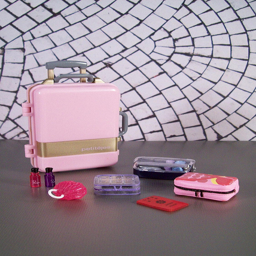
A pink piece of luggage sitting on top of a table.
a table with cosmetic cases sitting on it
Pink suitcase with small bags of makeup and toiletries.
A table that has a pink hardcase carrier on it, along with several smaller containers.
THIS IS A PHOTO OF GIRLY STUFF ON DISPLAY